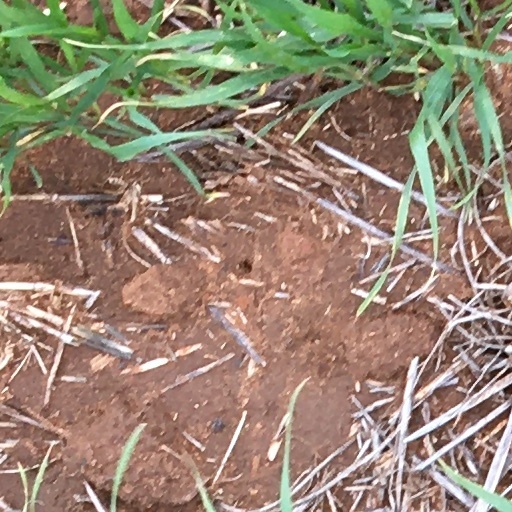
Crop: wheat